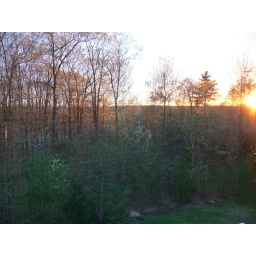
the view out of Kristy's bathroom window at sunset. you can barely see the screen in this picture.